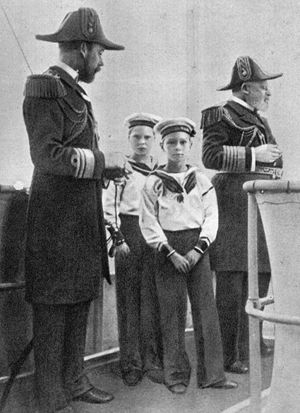
Huset Windsor
De fire konger fra Huset Windsor sammen i 1908. Under den første konge, Edvard 7. (t.h.), havde slægten ganske vist endnu ikke antaget dette navn, men de tre efterfølgende konger, Edvards søn og to sønnesønner (Georg 5., Edvard 8. & Georg 6.) regerede som konger af Huset Windsor.
Huset Windsor er navnet på det britiske kongehus siden 1917. Huset nedstammer fra Prins Albert af Sachsen-Coburg og Gotha og hans gemalinde Victoria af Storbritannien.